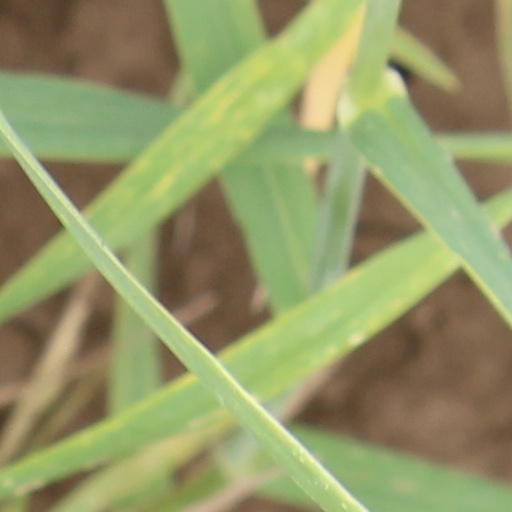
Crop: wheat